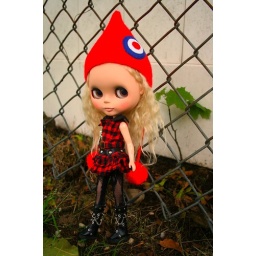
cct dress, m for monkey hat via blythe desires, bhc stockings  bramley by twinky